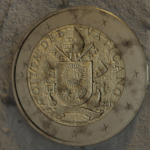
Coin value: 2euro
Country: va
Edition: 2017